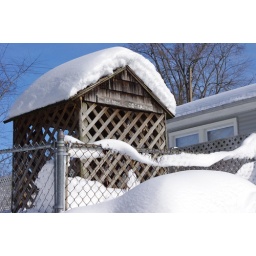
our little house us girls use to play in covered with snow.